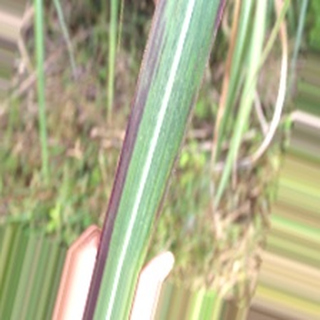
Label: sugarcane_bacterial_blight